Judah Loew ben Bezalel

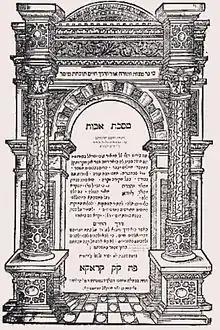
"Derech Chaim" (Cracow edition)

Loew is the subject of the legend about the creation of a golem, a creature made out of clay to defend the Jews of the Prague Ghetto from antisemitic attacks, particularly the blood libel. He is said to have used mystical powers based on the esoteric knowledge of how God created Adam. The general view of historians and critics is that the legend is a German literary invention of the early 19th century. The earliest known source for the story thus far is the 1834 book "Der Jüdische Gil Blas" by Friedrich Korn. It has been repeated and adapted many times since.